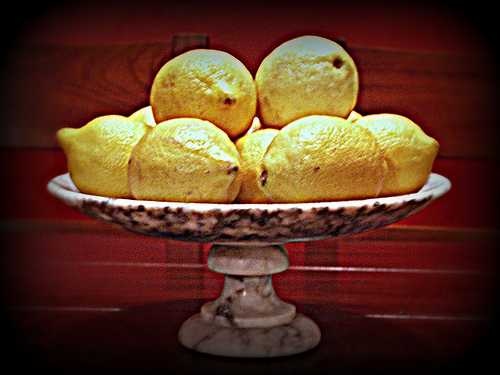
Label: Lemon